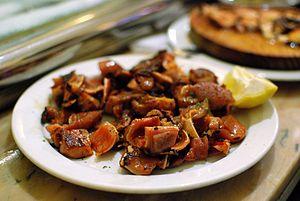
L’oreille de porc est un abat consommé dans de nombreuses régions du monde.